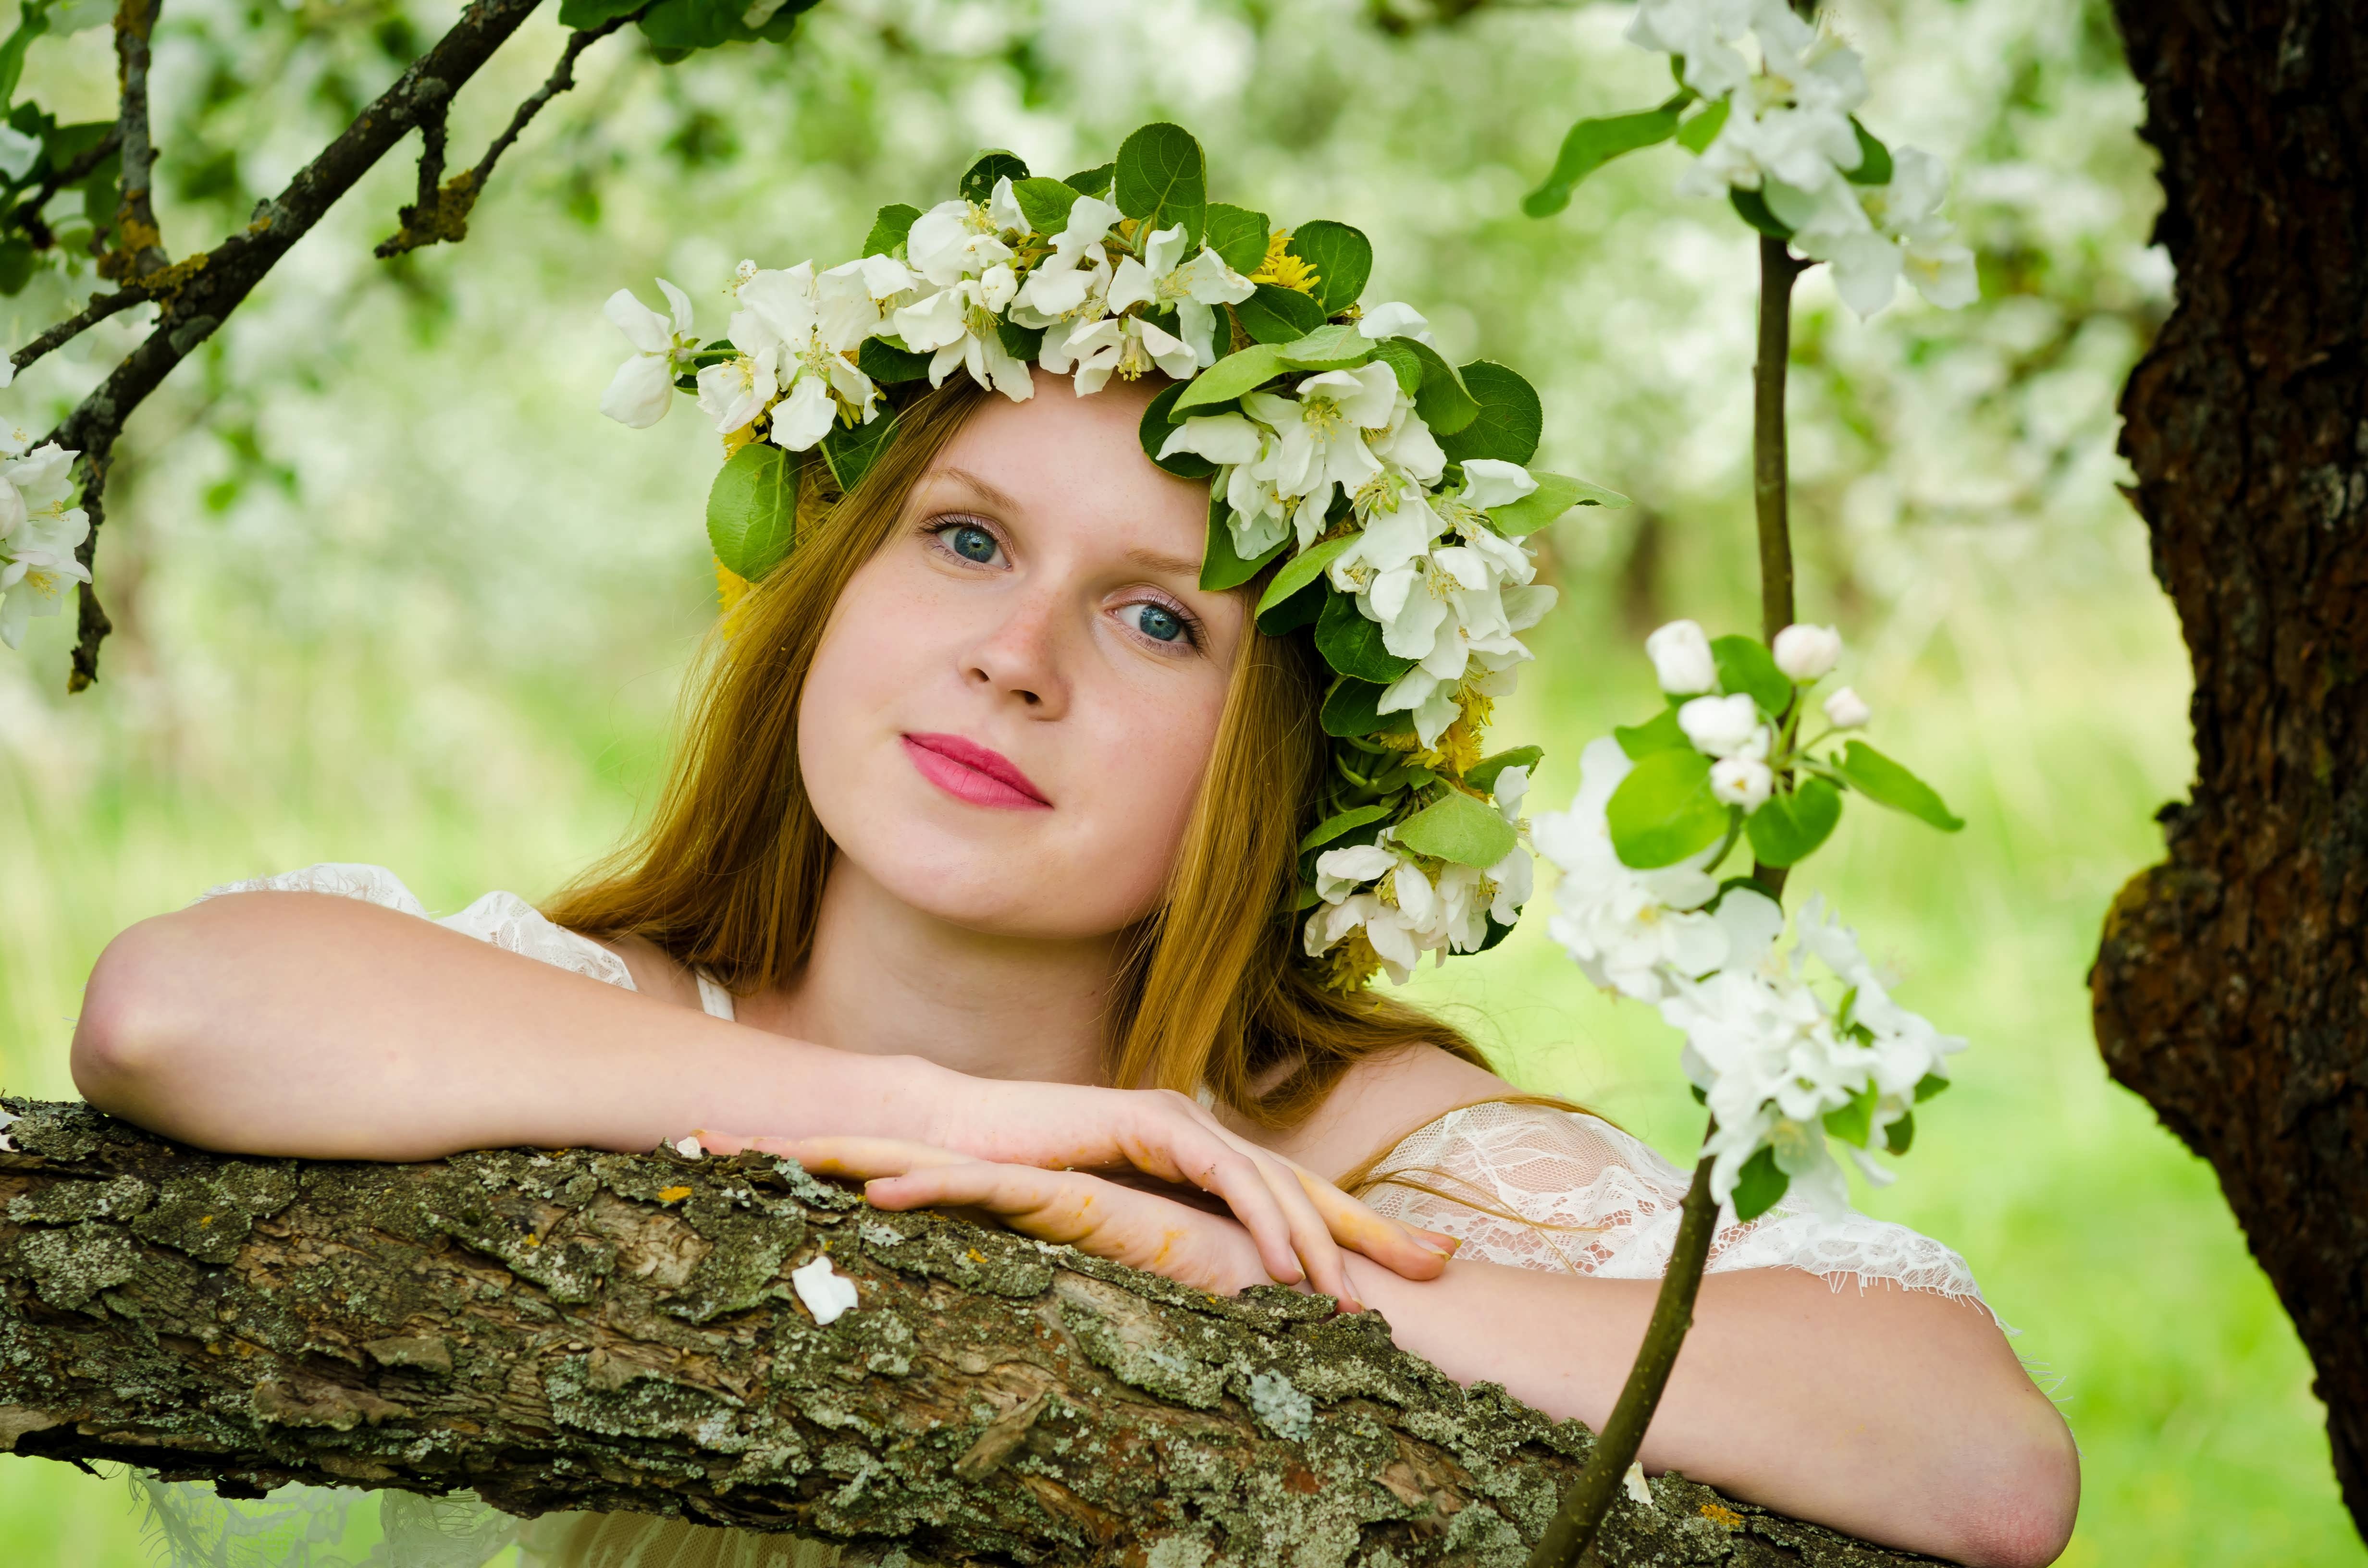
tree, nature, forest, grass, person, plant, girl, woman, photography, flower, portrait, model, spring, green, youth, clothing, lady, bride, flora, heat, hairstyle, flowers, dress, photograph, skin, beauty, beautiful, april, apple tree, handsomely, photo shoot, the buds, portrait photography